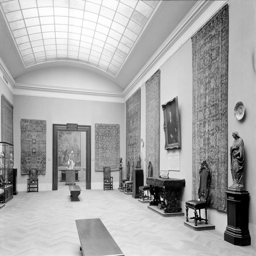
the metropolitan museum of art ; view , facing east .